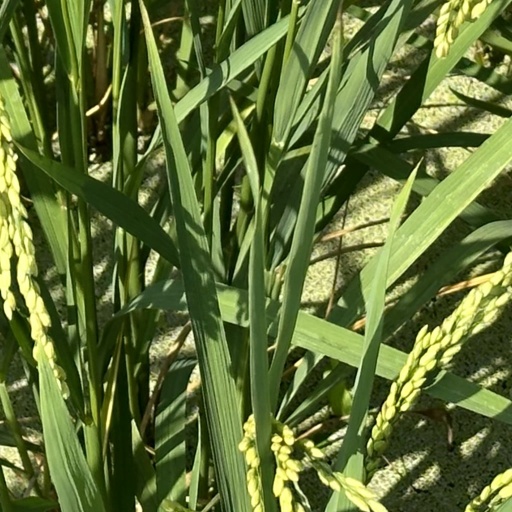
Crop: rice